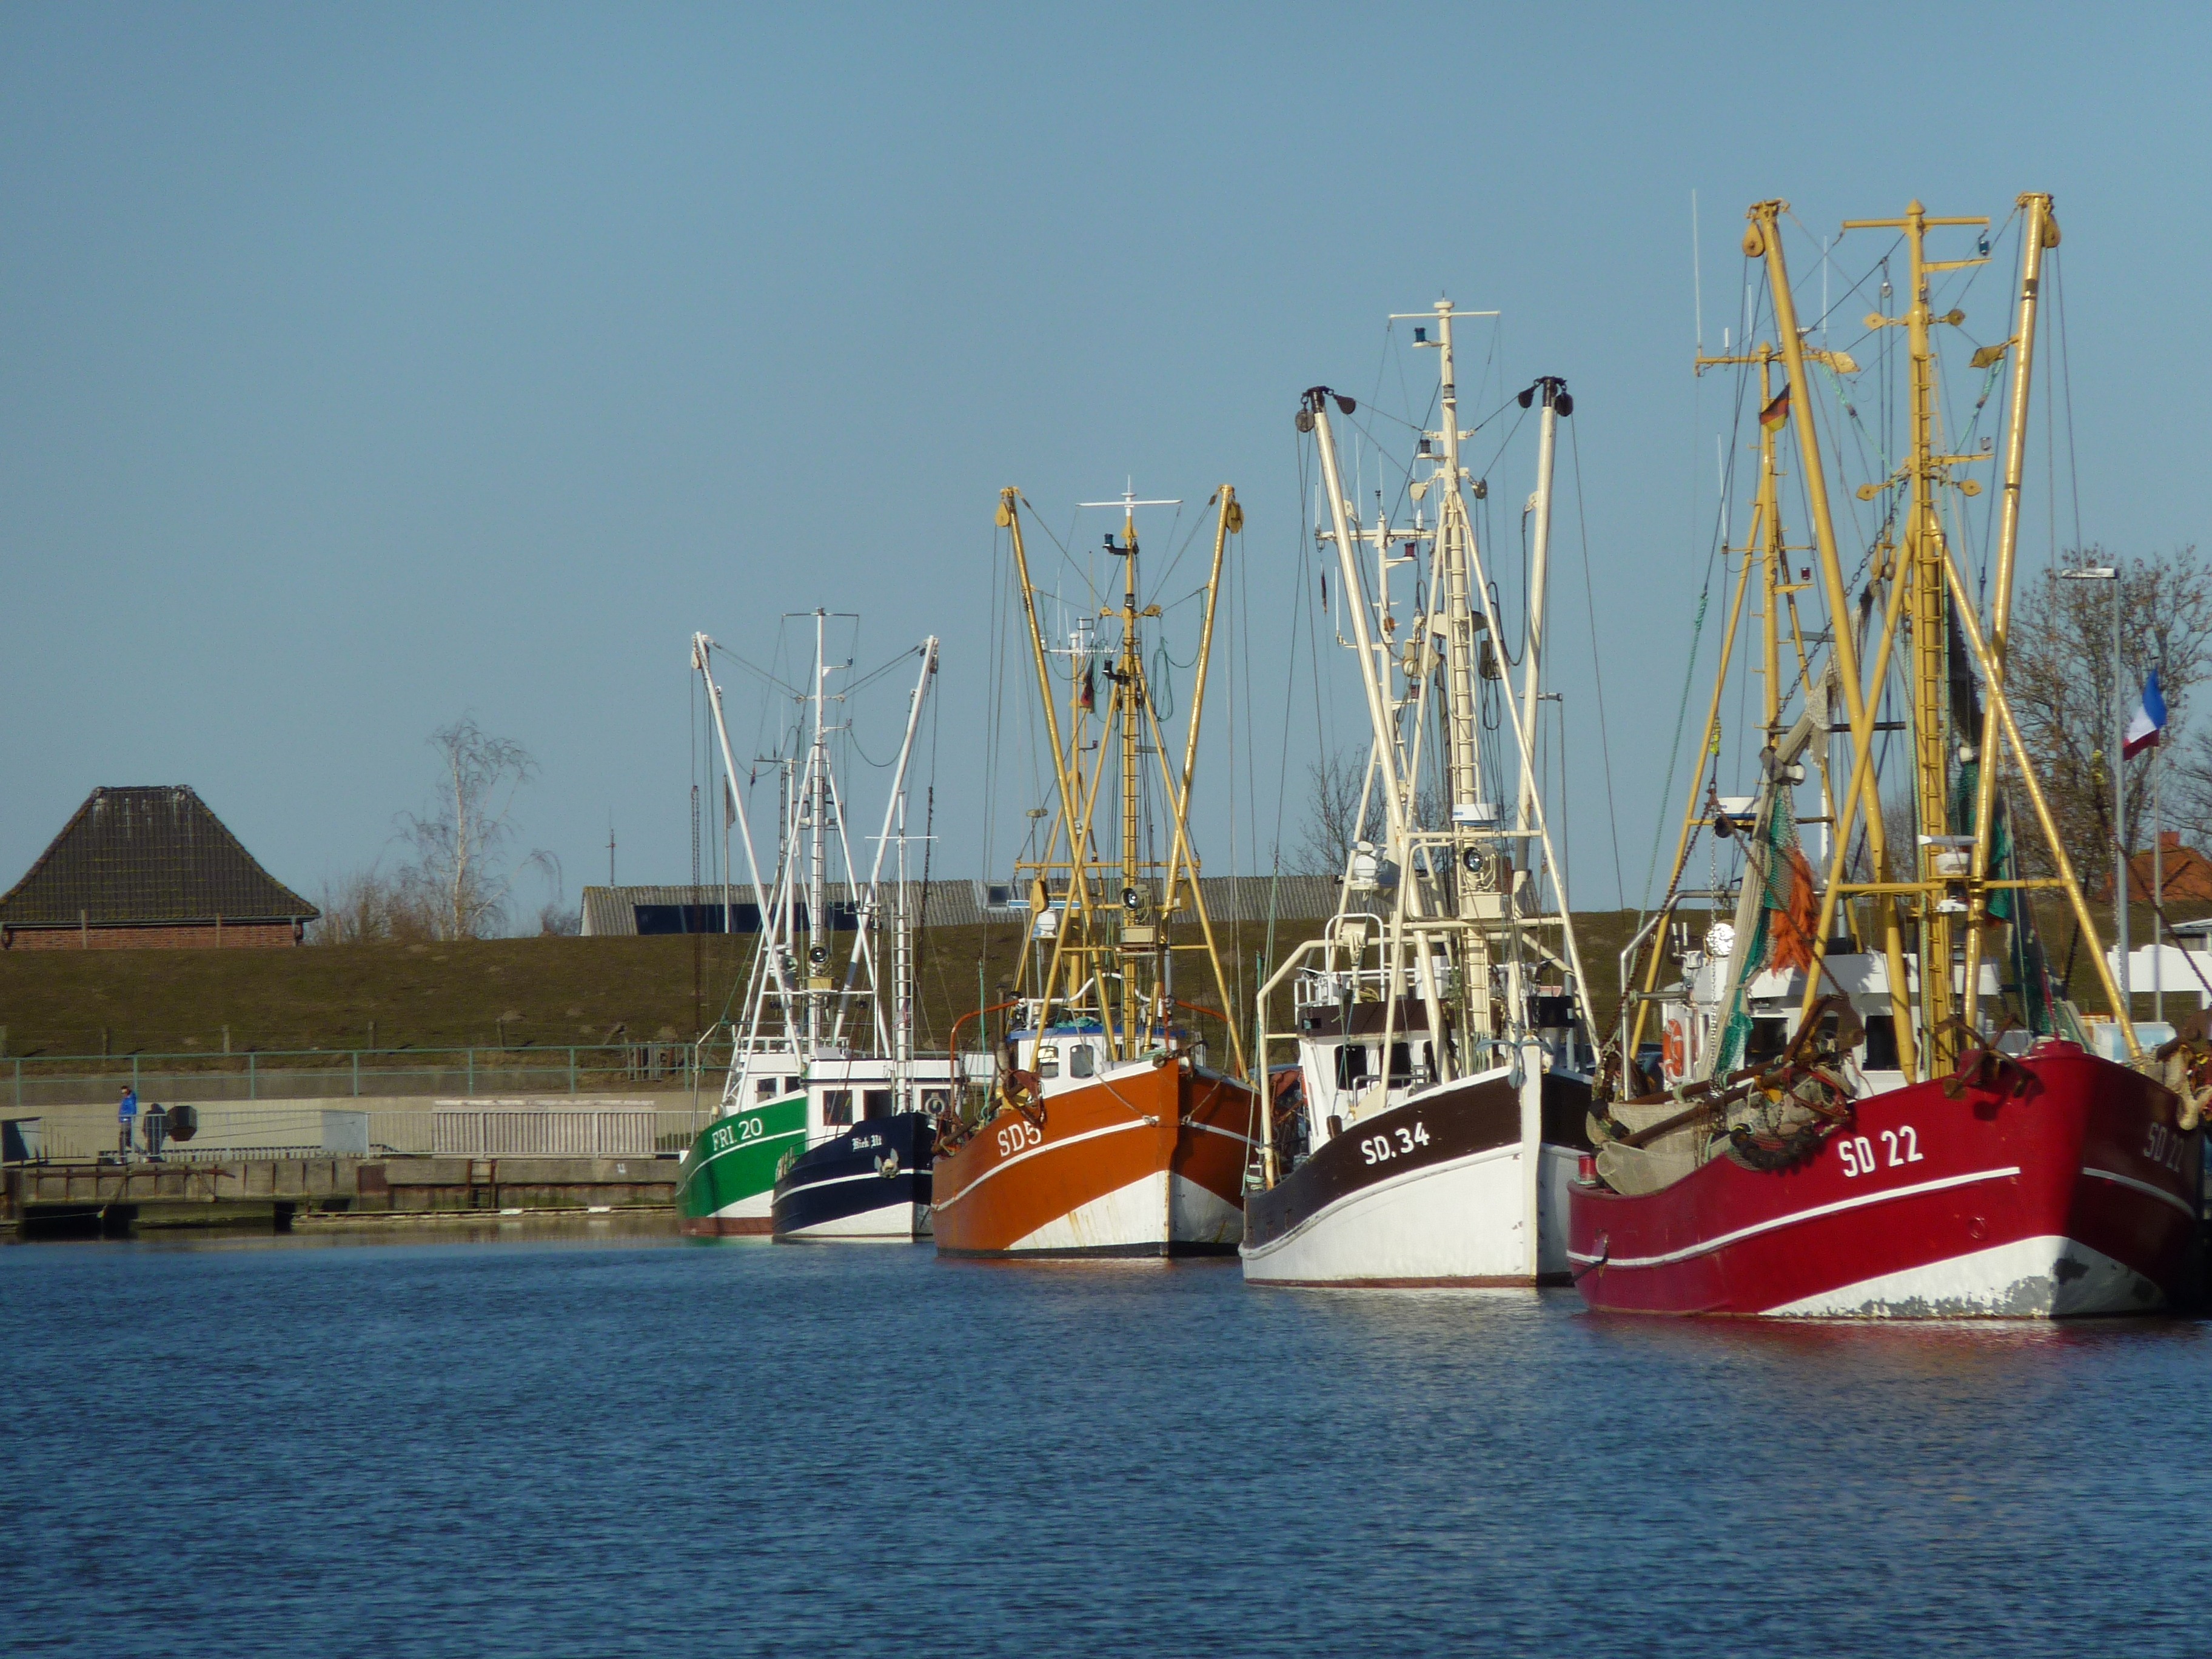
sea, coast, dock, boat, ship, vehicle, mast, bay, harbor, port, shrimp, ships, watercraft, cutter, fishing vessel, freight transport, friedrichskoog port, friedrichskoog